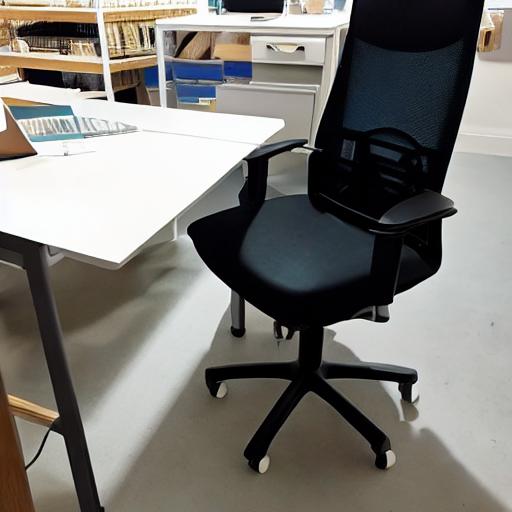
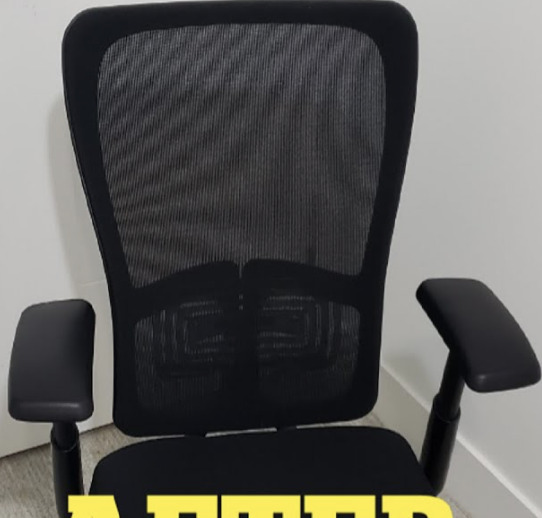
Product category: items_chair
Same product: no